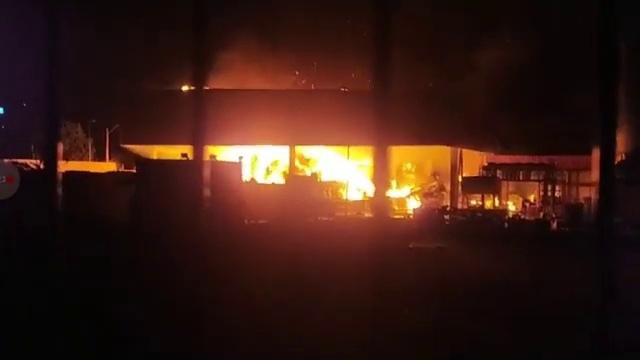
Fire: yes
Smoke: yes